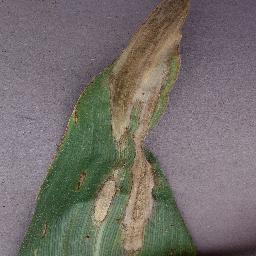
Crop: corn
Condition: (maize)_northern_blight